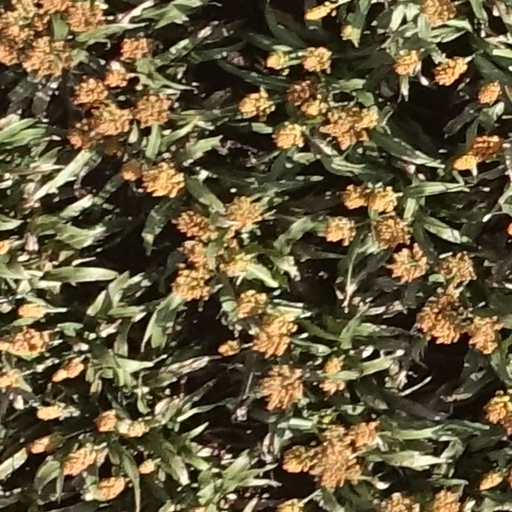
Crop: sorghum